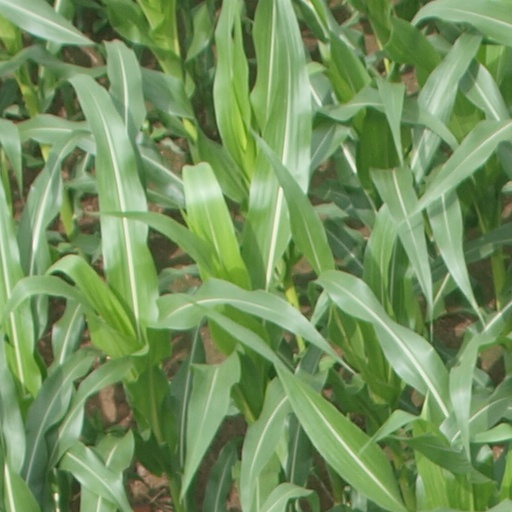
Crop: maize; corn